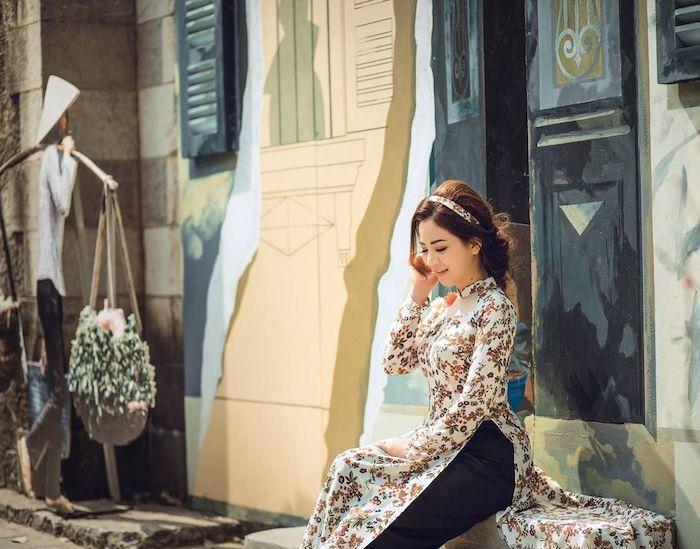
bức tranh phía sau lưng cô gái vẽ về khung cảnh ở trong một con phố